AFL Draft Combine

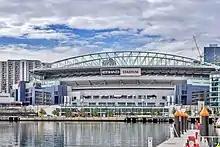
Docklands Stadium, where the AFL Draft Combine is held.

The AFL Draft Combine, formerly known as the AFL Draft Camp, is a gathering of prospective talent, where selected potential draftees display their athletic prowess and relevant Australian rules football skills. Over four days participants are required to undergo a series of medical, psychomotor, athletic and fitness tests as well as interviews conducted by the 18 clubs in the Australian Football League. The first AFL Draft Camp was held in 1994 at Waverley Park; in 1999 it moved to Canberra, where it was hosted by the Australian Institute of Sport, and in 2011 it was moved to Docklands Stadium. Each year the Draft Combine is held in the week following the AFL Grand Final.